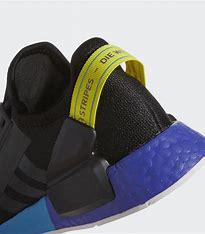
Brand: Adidas
Model: NMD R1 V2